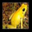
Label: frog